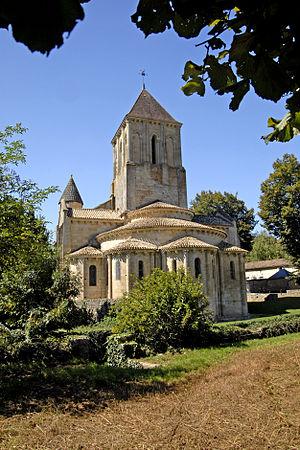
L'archidiocèse de Poitiers est un archidiocèse métropolitain de l'Église catholique en France. Le siège épiscopal est à Poitiers.
Cet article recense les monuments historiques français classés en 1914.
Cet article recense les monuments historiques des Deux-Sèvres, en France.